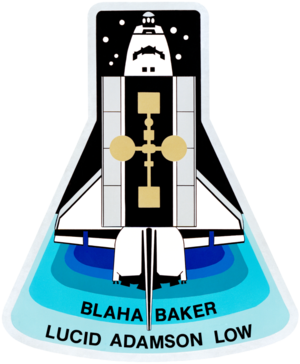
STS-48
STS-43
STS-48 var rumfærgen Discovery 13. rumfærge-mission. Den blev opsendt d. 12. september 1991 og vendte tilbage den 18. september 1991.